Harold Basil Christian

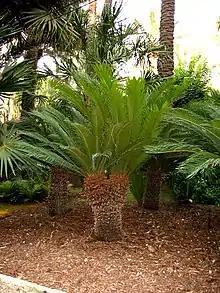
A cycas plant, part of the cycad division of plants that Christian studied later in his life.

Christian's growing reputation as an expert on the aloe genus, as well as requests to botanists at Kew Gardens in London and the South African Division of Botany in Pretoria, meant that crates and packages of aloes arrived at Ewanrigg with frequency. Upon arrival, they aloes were recorded and planted, and when they bloomed, their flowers were described and the descriptions were published. With the help of Inez Clare Verdoorn, they recorded 28 previously unidentified species. By the early 1940s, the gardens had been expanded to seven acres, and had earned an international reputation. Christian was by now seen as a top expert on aloe and on African aloes in particular. Governors of Southern Rhodesia were often invited to visit. The Minister of Internal Affairs declared the garden national monument in 1943.